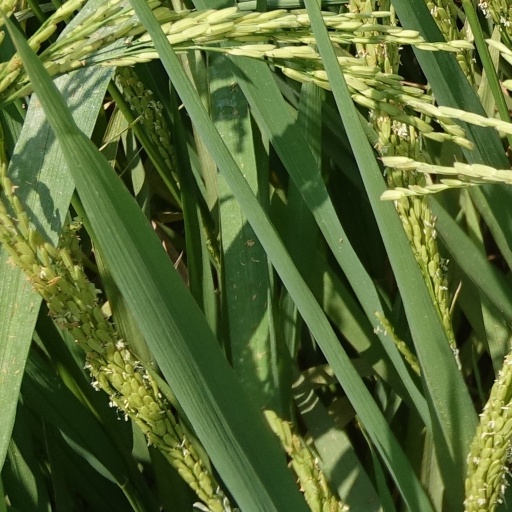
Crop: rice